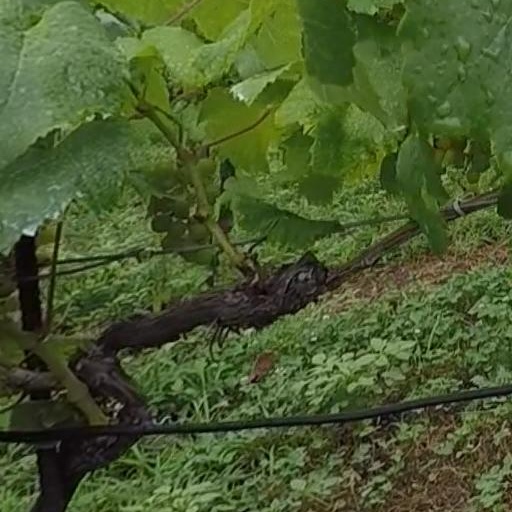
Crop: grape